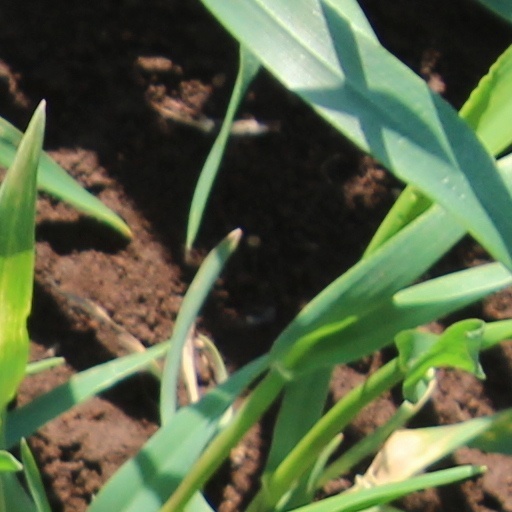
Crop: wheat